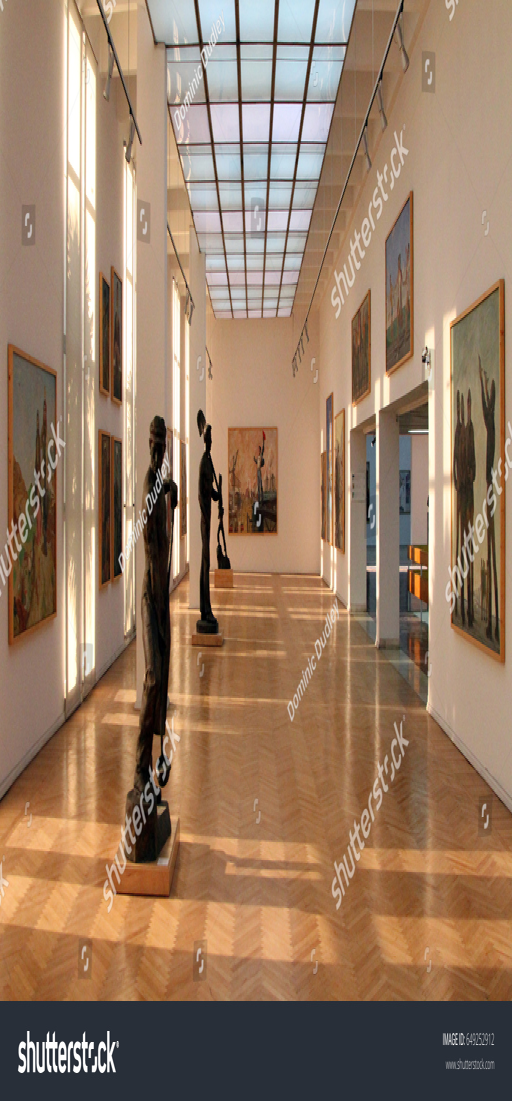
communist - era art on display inside building function , photographed